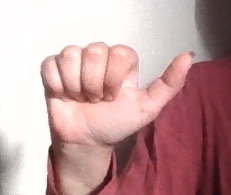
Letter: dhad